Nuclear testing at Bikini Atoll

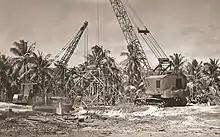
Members of the Seabees' 53rd Naval Construction Battalion build camera towers prior to atomic bomb testing on Bikini Atoll, July 1946.

The United States assembled a support fleet of 242 ships that provided quarters, experimental stations, and workshops for more than 42,000 personnel. The islands were primarily used as recreation and instrumentation sites. Seabees built bunkers, floating dry docks, steel towers for cameras and recording instruments, and other facilities on the island to support the servicemen. These included the "Up and Atom Officer's Club" and the "Cross Spikes Club", a bar and hang-out created by servicemen on Bikini Island between June and September 1946. The "club" was little more than a small open-air building which served alcohol to servicemen and provided outdoor entertainment, including a ping pong table. The "Cross Spikes Club" was the only entertainment that the enlisted servicemen had access to during their June to September stay at Bikini.